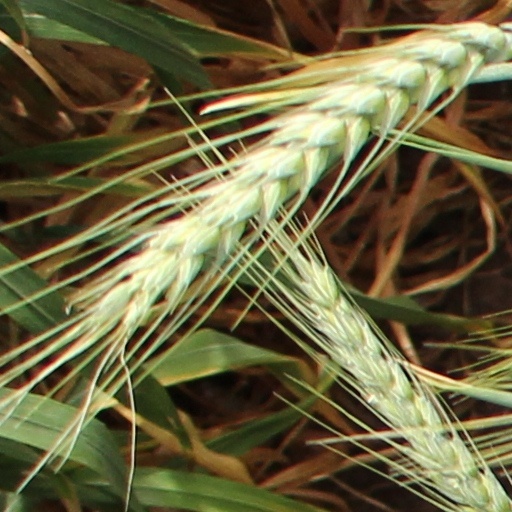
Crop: wheat